Conrad L. Mallett Jr.

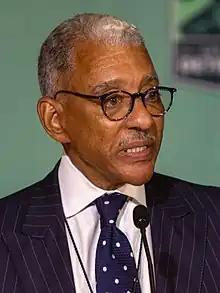
Mallett in 2022

Conrad Leroy Mallett Jr. (born October 12, 1953) is a Michigan jurist and businessman who currently serves as corporation counsel for the city of Detroit. Prior to being approved by Detroit City Council as corporation counsel, Mallett was deputy mayor of the city under Mayor Mike Duggan. He previously was a justice of the Michigan Supreme Court from 1990 to 1999 and served as chief justice in 1997 and 1998.